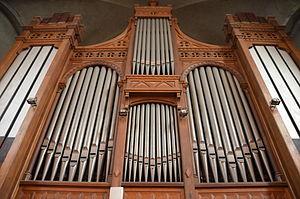
Intérieur de la cathédrale Saint-Vincent-de-Paul de Tunis (Tunisie)